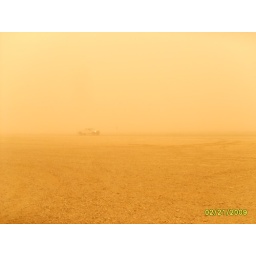
The truck on the road is no more than 160' distant. Keep in mind that this is at 3 in the afternoon.